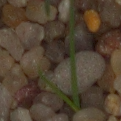
Label: loose_silkybent